Indy Bag Ladies

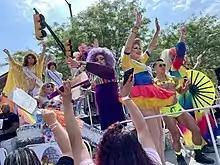
Indy Bag Ladies Float at the 2022 Indy Pride Parade in Indianapolis, Indiana, USA

The Indy Bag Ladies is an activist organization that raises funds for care and treatment for individuals with Acquired Immunodeficiency Syndrome (AIDS) in Indianapolis, Indiana. Along with fundraising, the Indy Bag Ladies raise awareness of safe sex practices to in order to prevent sexually transmitted infections (STIs), and increase visibility and promote equality for LGBTQ+ individuals in Indiana through education and advocacy. The Bag Ladies are mostly men whom dress in ostentatious outfits, also known as Drag queens, to provide entertainment while raising money for the Indianapolis LGBTQ+ community.